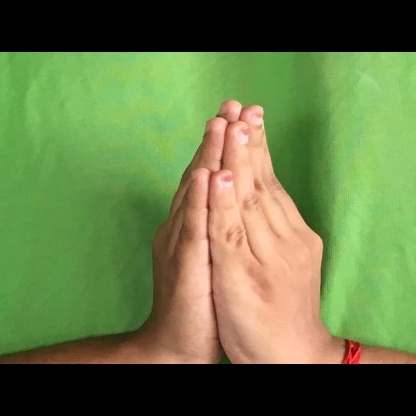
Mudra: Anjali